Martha H. Mowry

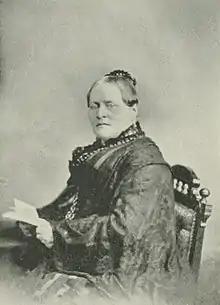
Portrait of Mowry from "A Woman of the Century" (1893)

Martha H. Mowry (June 7, 1818 – August 29, 1899) was an American physician and the first woman physician in the U.S. state of Rhode Island. She was also an advocate for women's suffrage and human welfare reform.